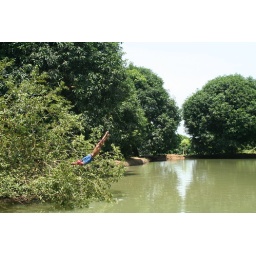
on a hot day, this boy had nothing better to do than jump into the cool water in Basuit.